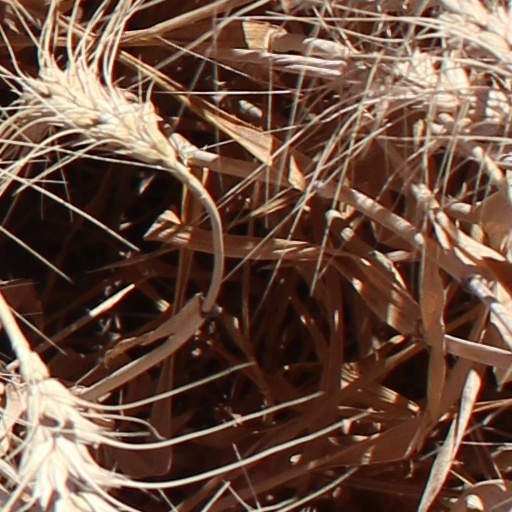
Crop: wheat